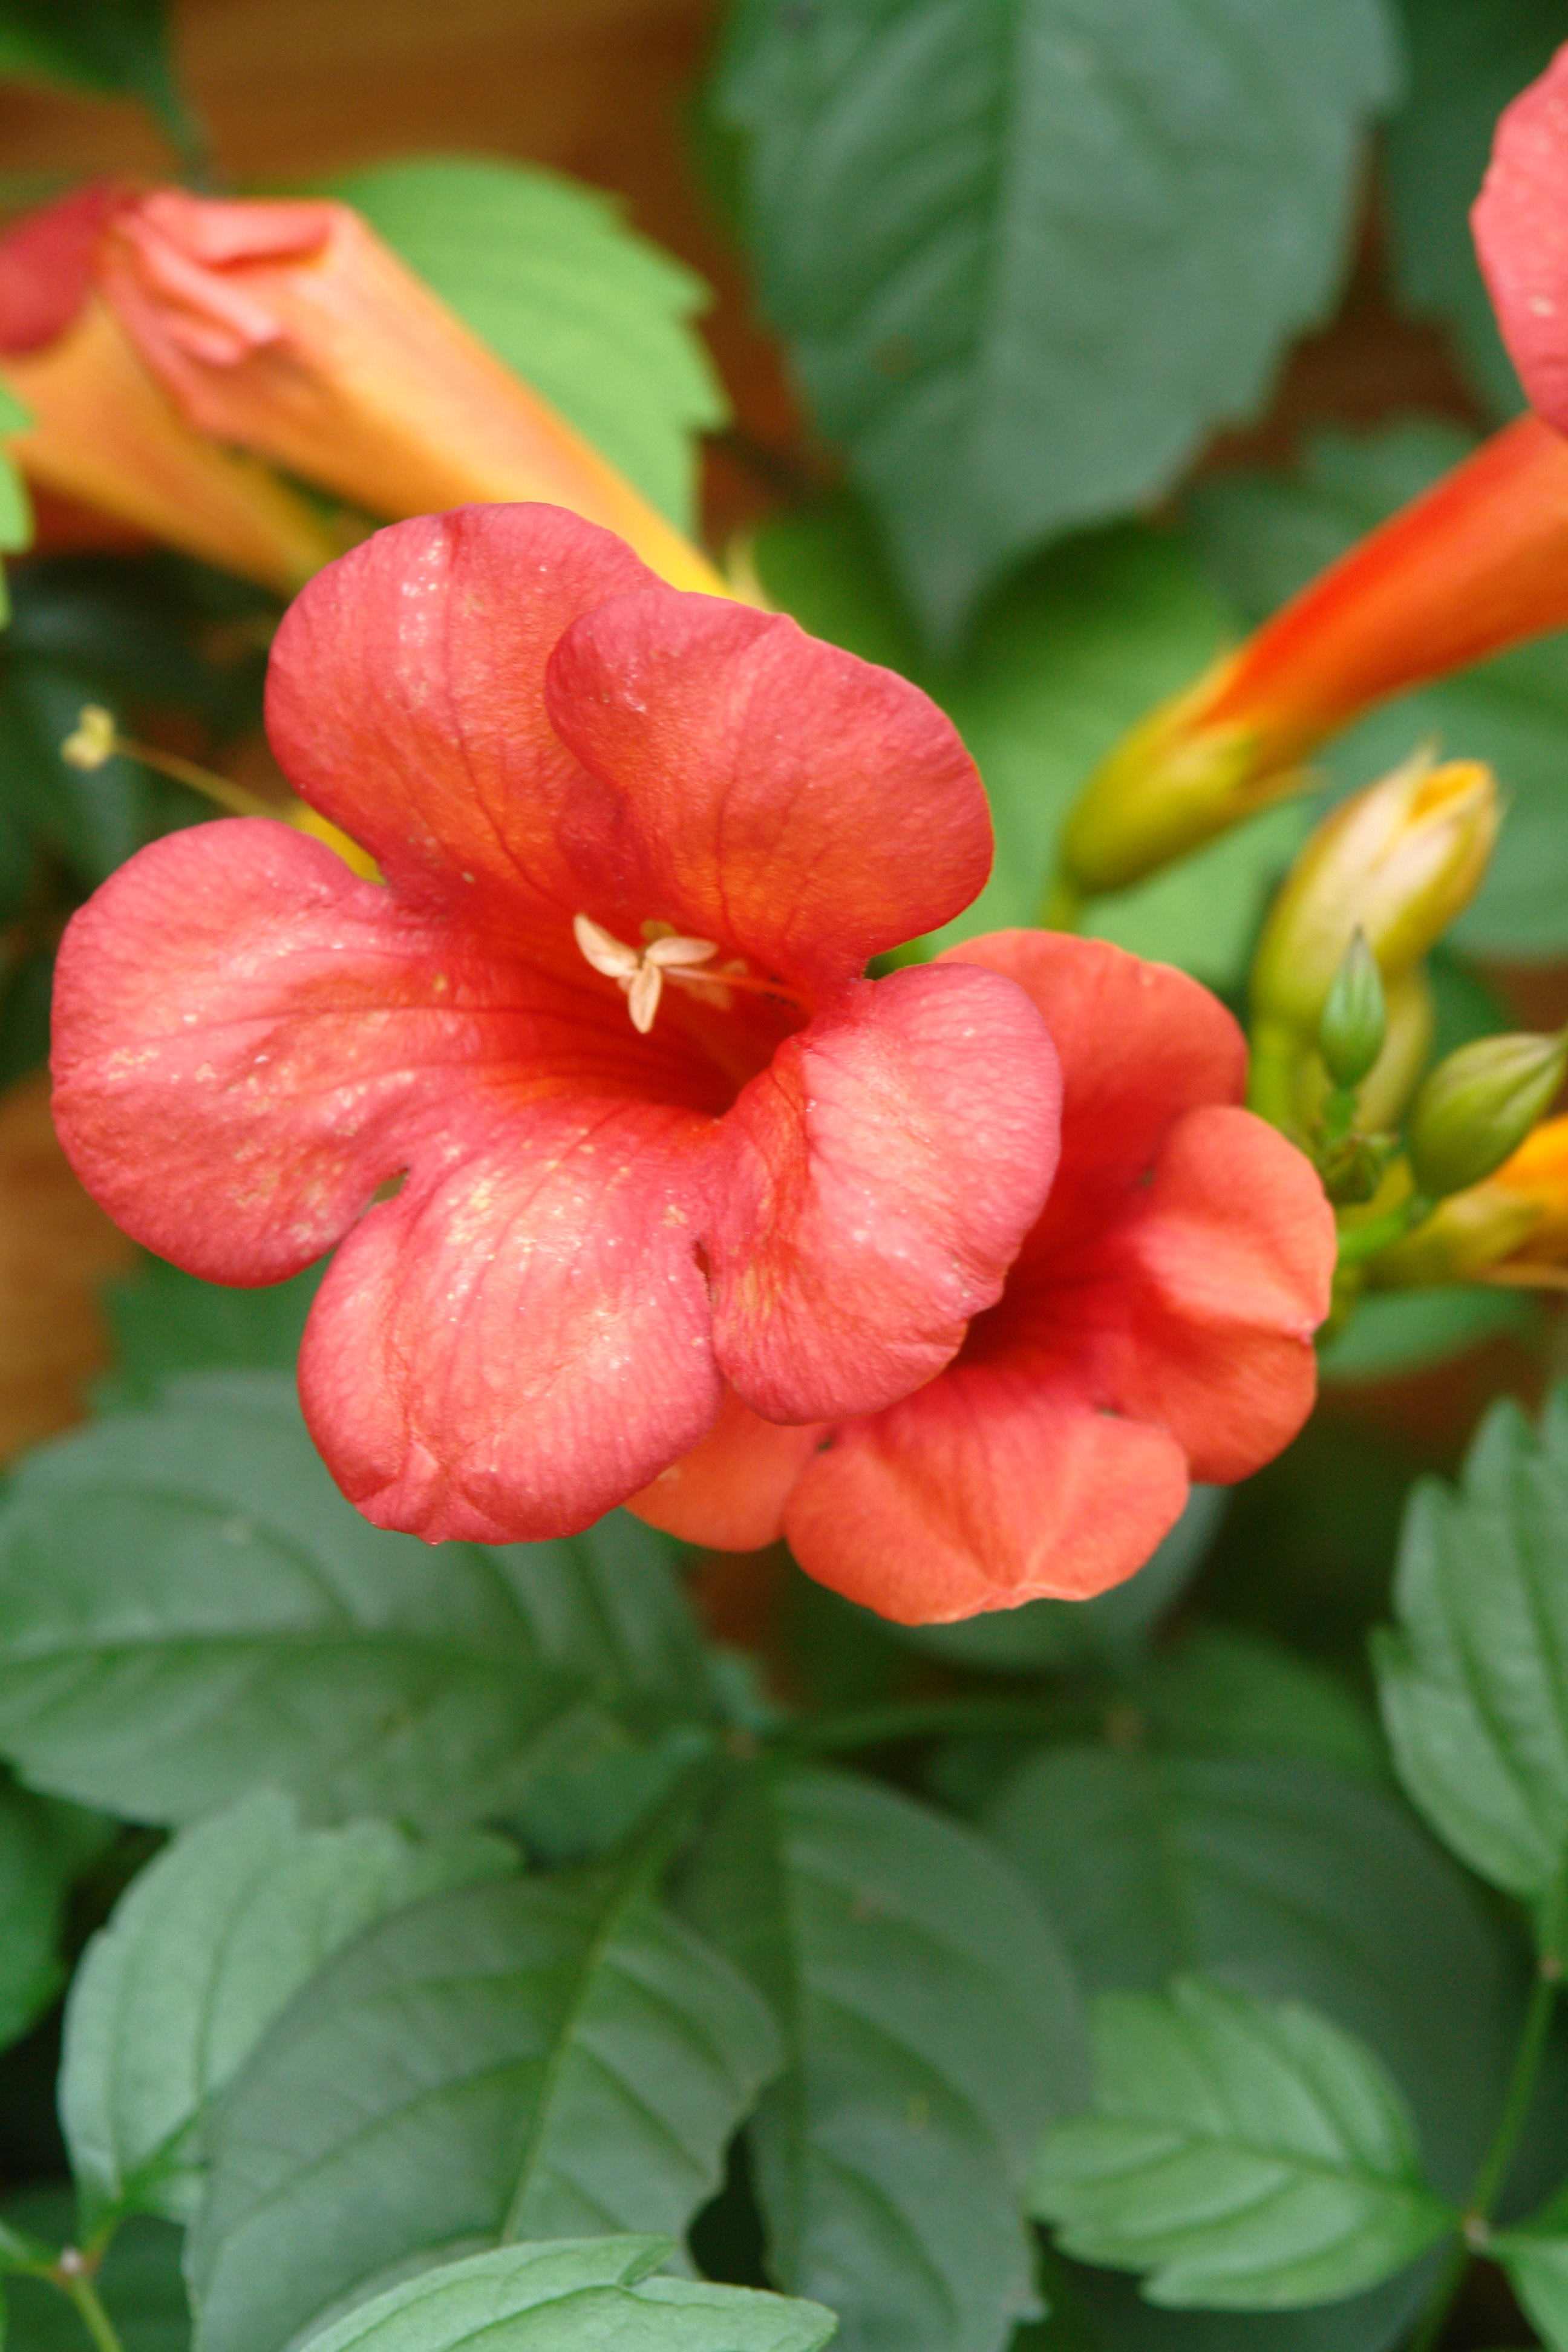
blossom, plant, leaf, flower, petal, bloom, summer, red, botany, climber, flora, shrub, macro photography, flowering plant, annual plant, land plant